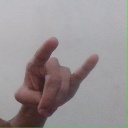
अक्षर: च